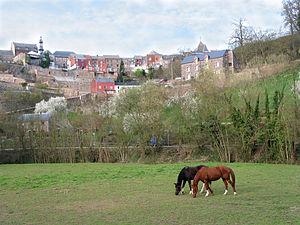
Thuin est une ville francophone de Belgique située en Région wallonne, chef-lieu d'arrondissement en province de Hainaut, au cœur de la Thudinie et au confluent de la Sambre et de la Biesmelle. Elle jouxte les communes de Beaumont, Fontaine-l'Évêque, Ham-sur-Heure-Nalinnes, Lobbes, Merbes-le-Château, Montigny-le-Tilleul et Walcourt.